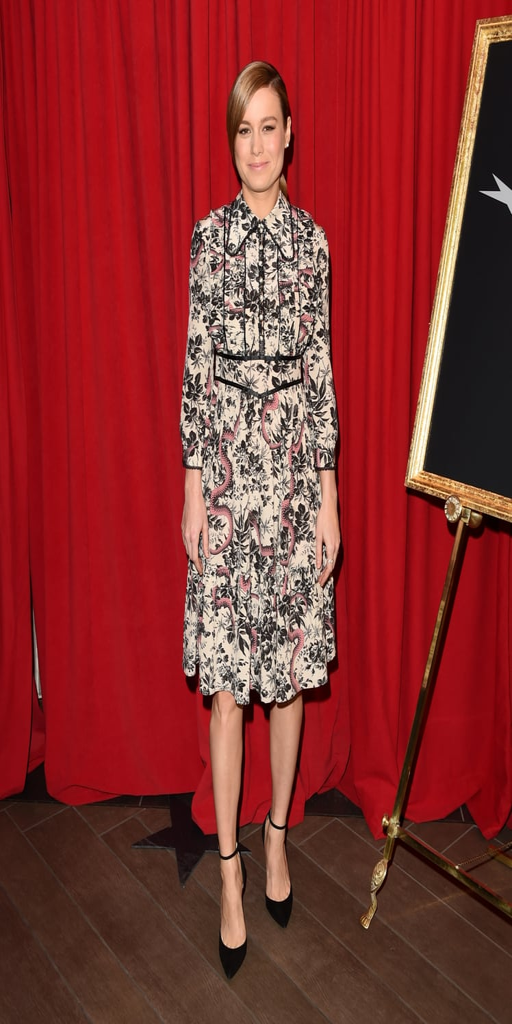
food looked every bit a lady in a collared dress at awards .